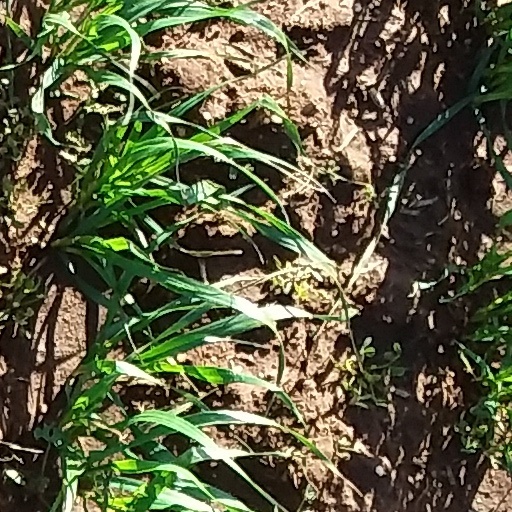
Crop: wheat